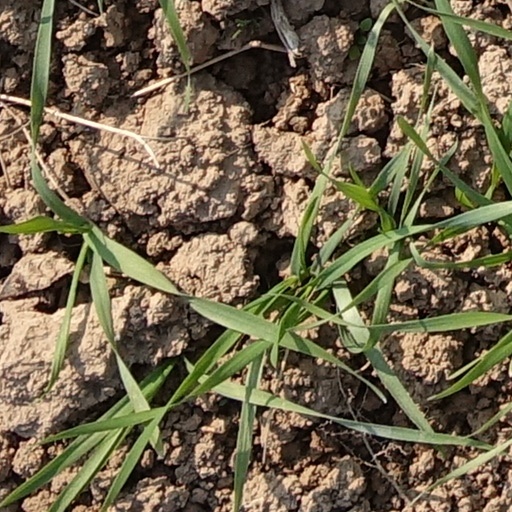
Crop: wheat